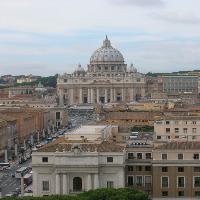
Weather: cloudy or overcast